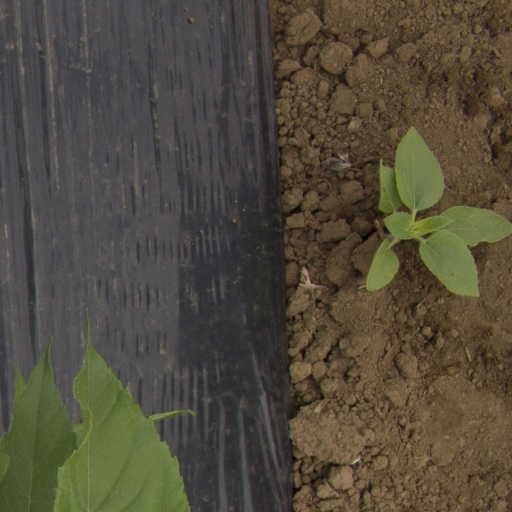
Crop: Jerusalem artichoke